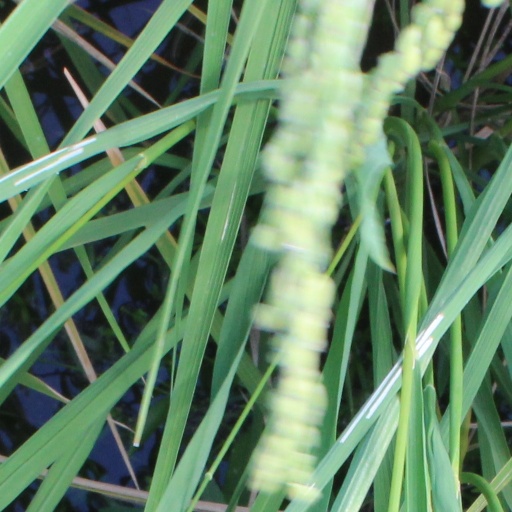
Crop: rice